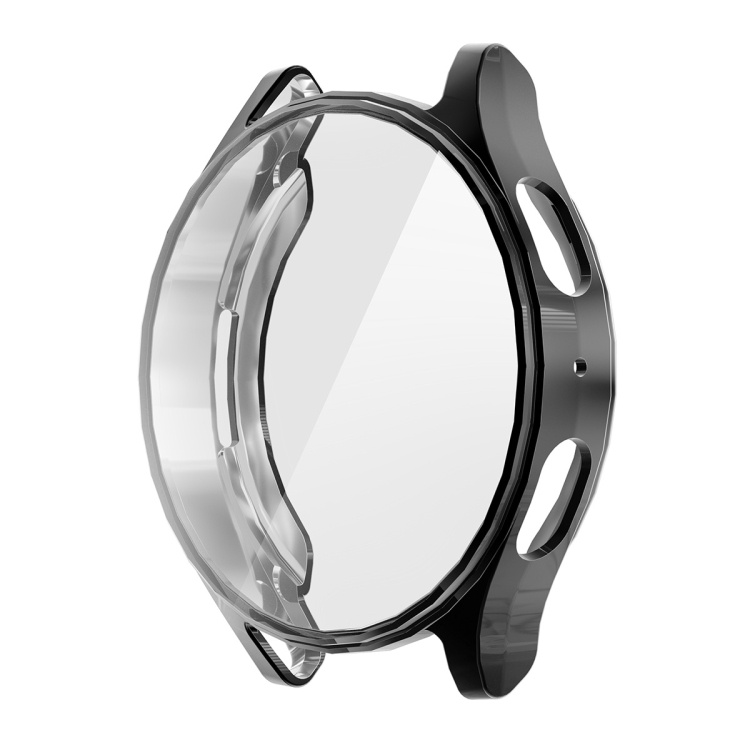
ENKAY Hat-Prince - Funda de TPU suave galvanizada de cobertura total con protección de pantalla para Samsung Galaxy Watch7 de 40 mm (negra)
1. Suave, fácil de instalar, no daña el reloj. 2. Fácil acceso a todos los puertos y botones. 3. Ligero, no agregará mucho peso a su muñeca. 4. Protección de cobertura total, protege su reloj contra rasguños. 5. Fácil de instalar, no es necesario quitar la correa del reloj. Especificación: General Compatible con Samsung: Galaxy Watch 7 40mm Peso del paquete Peso de un paquete 0.02kgs / 0.05lb Tamaño de un solo producto 8.5cm * 6cm * 2cm / 3.35inch * 2.36inch * 0.79inch Cantidad por cartón 400 Peso de cartón 9.00kgs / 19.84lb Tamaño de cartón 42cm * 35cm * 30cm / 16.54inch * 13.78inch * 11.81inch Contenedor de carga 20GP: 604 cartones * 400 piezas = 241600 piezas 40HQ: 1403 cartones * 400 piezas = 561200 piezas
Brand: ENKAY
Category: Electronics > Electronics Accessories > Electronics Films & Shields > Screen Protectors